2019 United States state legislative elections

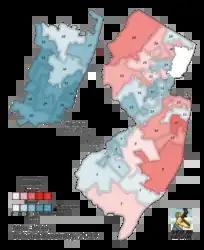
General Assembly results

All seats of the Senate of Virginia and the Virginia House of Delegates were up for election in single-member districts. Senators were elected to four-year terms, while delegates serve terms of two years. Democrats gained control of both legislative chambers, establishing the first Democratic trifecta in Virginia since 1994.